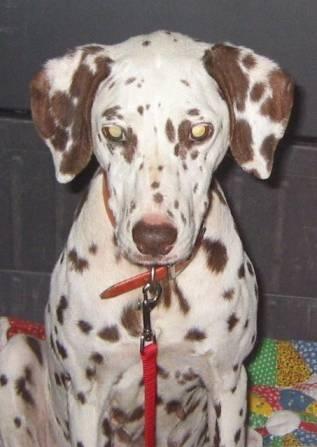
dog